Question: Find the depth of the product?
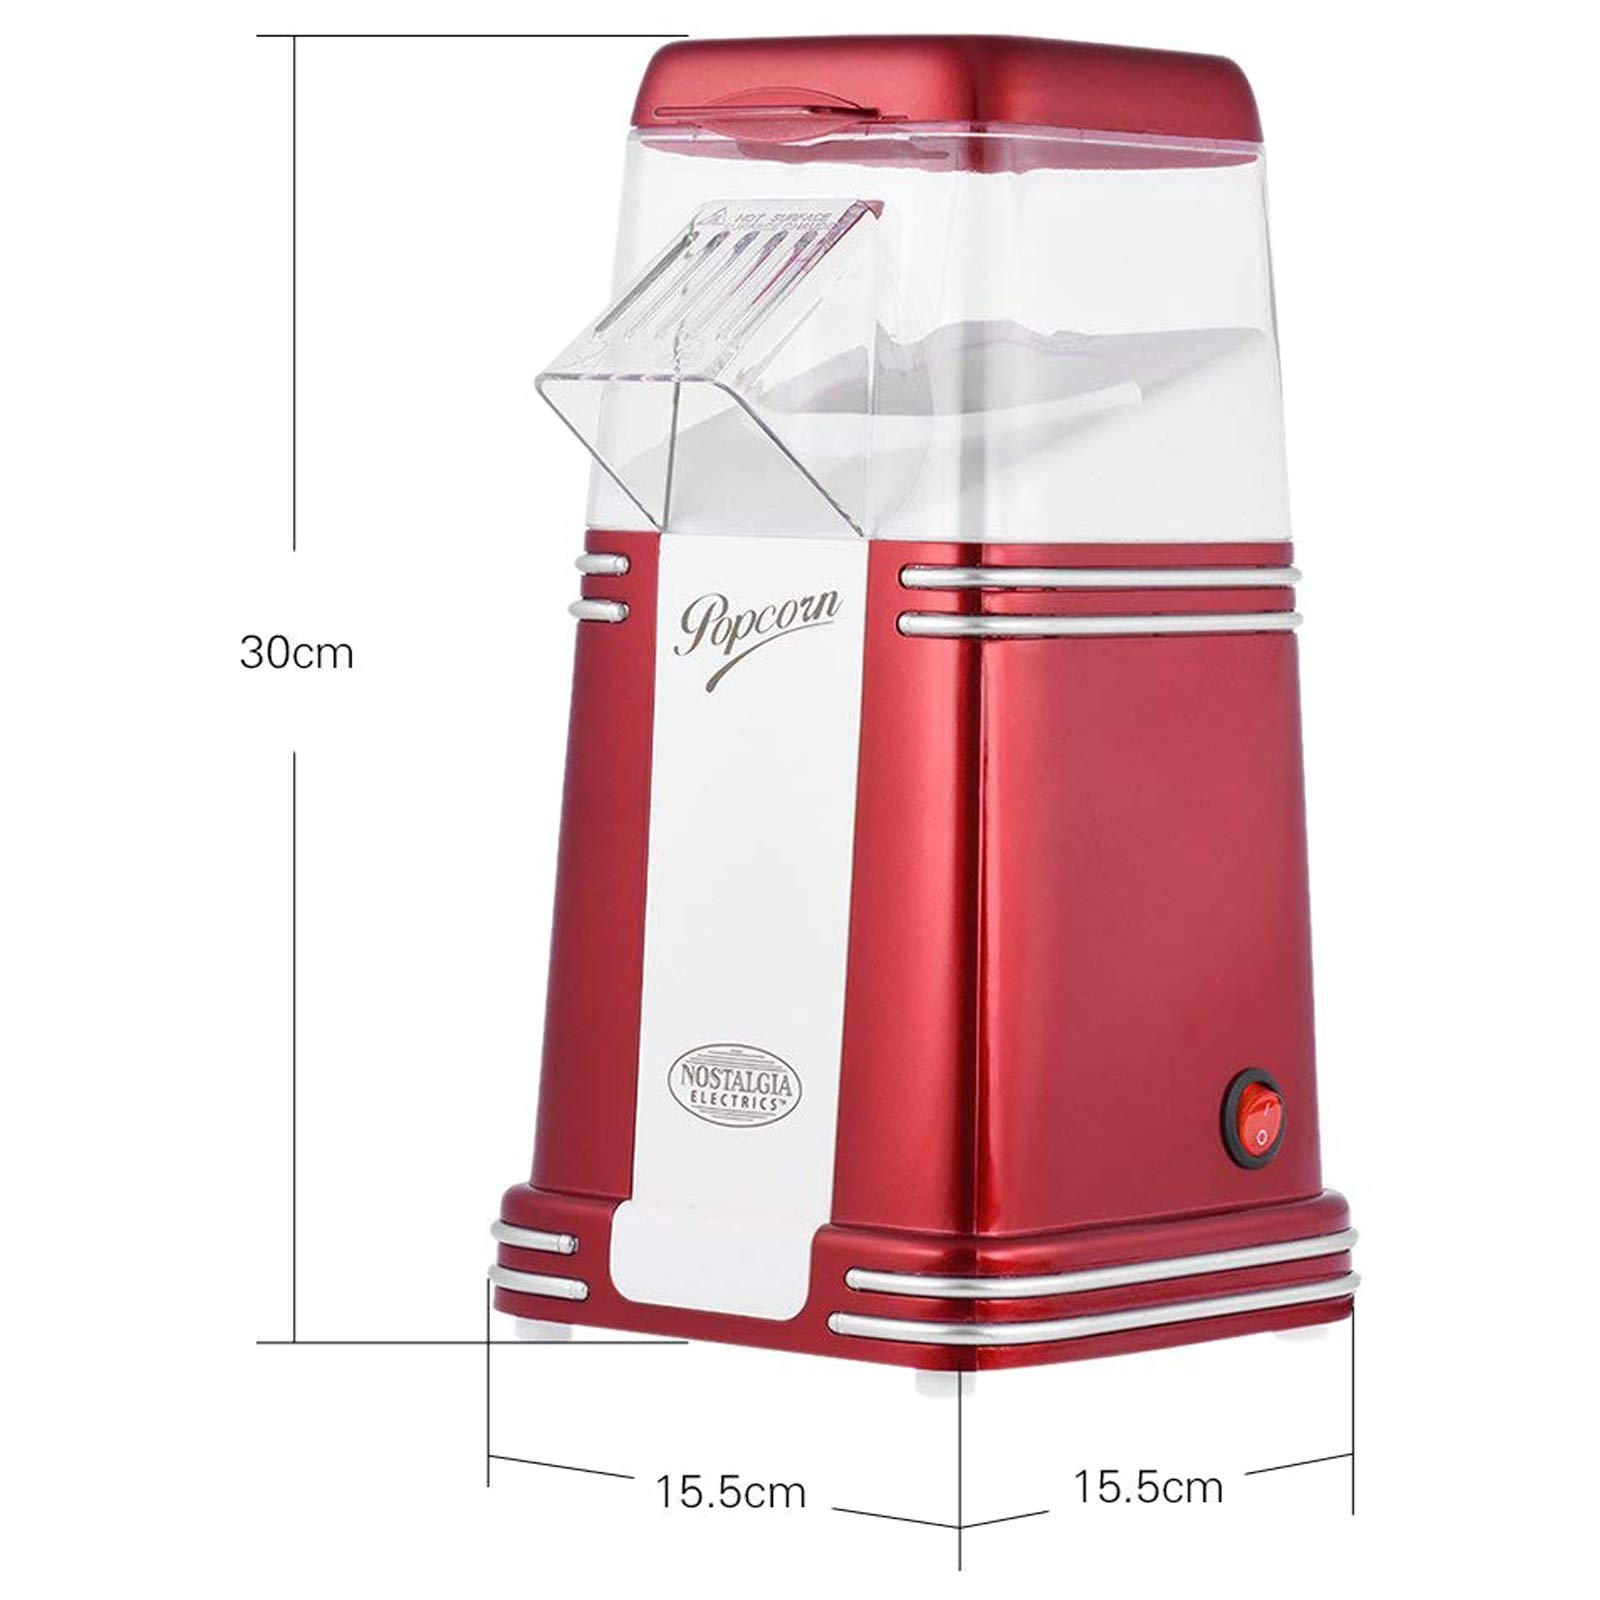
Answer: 15.5 centimetre